Liliensternus

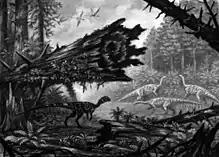
Restoration of "Liliensternus" (foreground) in its environment, with "Plateosaurus" in the background

"Liliensternus" was an active bipedal carnivore that could have preyed on the larger herbivores like "Plateosaurus", which were present in its paleoenvironment. The material discovered in Switzerland, Sachsen-Anhalt, Germany and the tooth from Baden-Württemberg, Germany, suggest that "Liliensternus" inhabited ancient floodplains that were abundant with reptiles, therapsids, and "Plateosaurus". Paul (1988) noted that "Liliensternus" used its slashing tooth arrays to disable prosauropods and its speed to catch swift ornithischians.